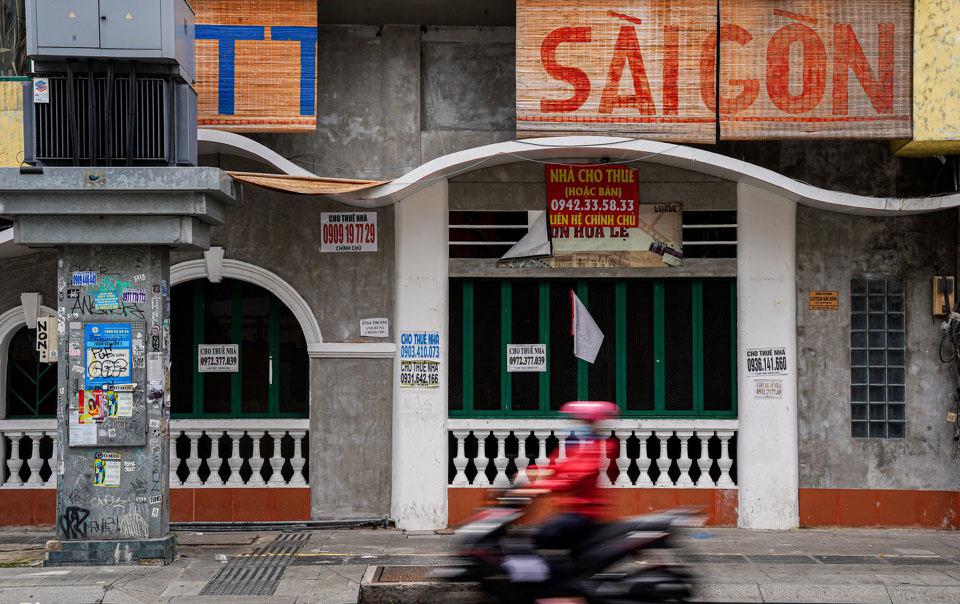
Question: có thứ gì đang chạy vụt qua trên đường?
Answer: có chiếc xe máy đang chạy vụt qua trên đường